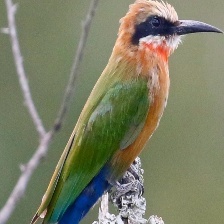
Species: WHITE THROATED BEE EATER
Scientific name: MEROPS ALBICOLLIS
ImageNet parent category: bee_eater